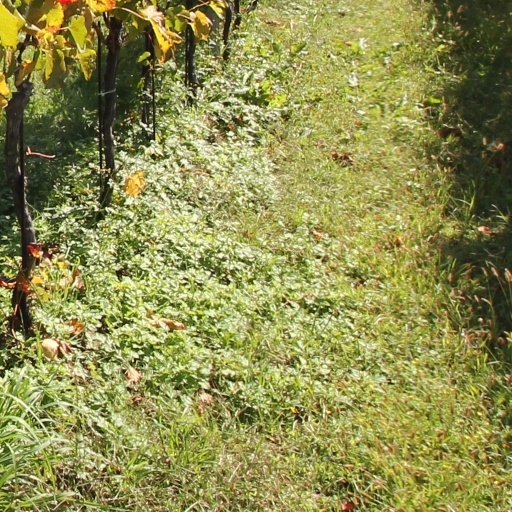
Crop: grape